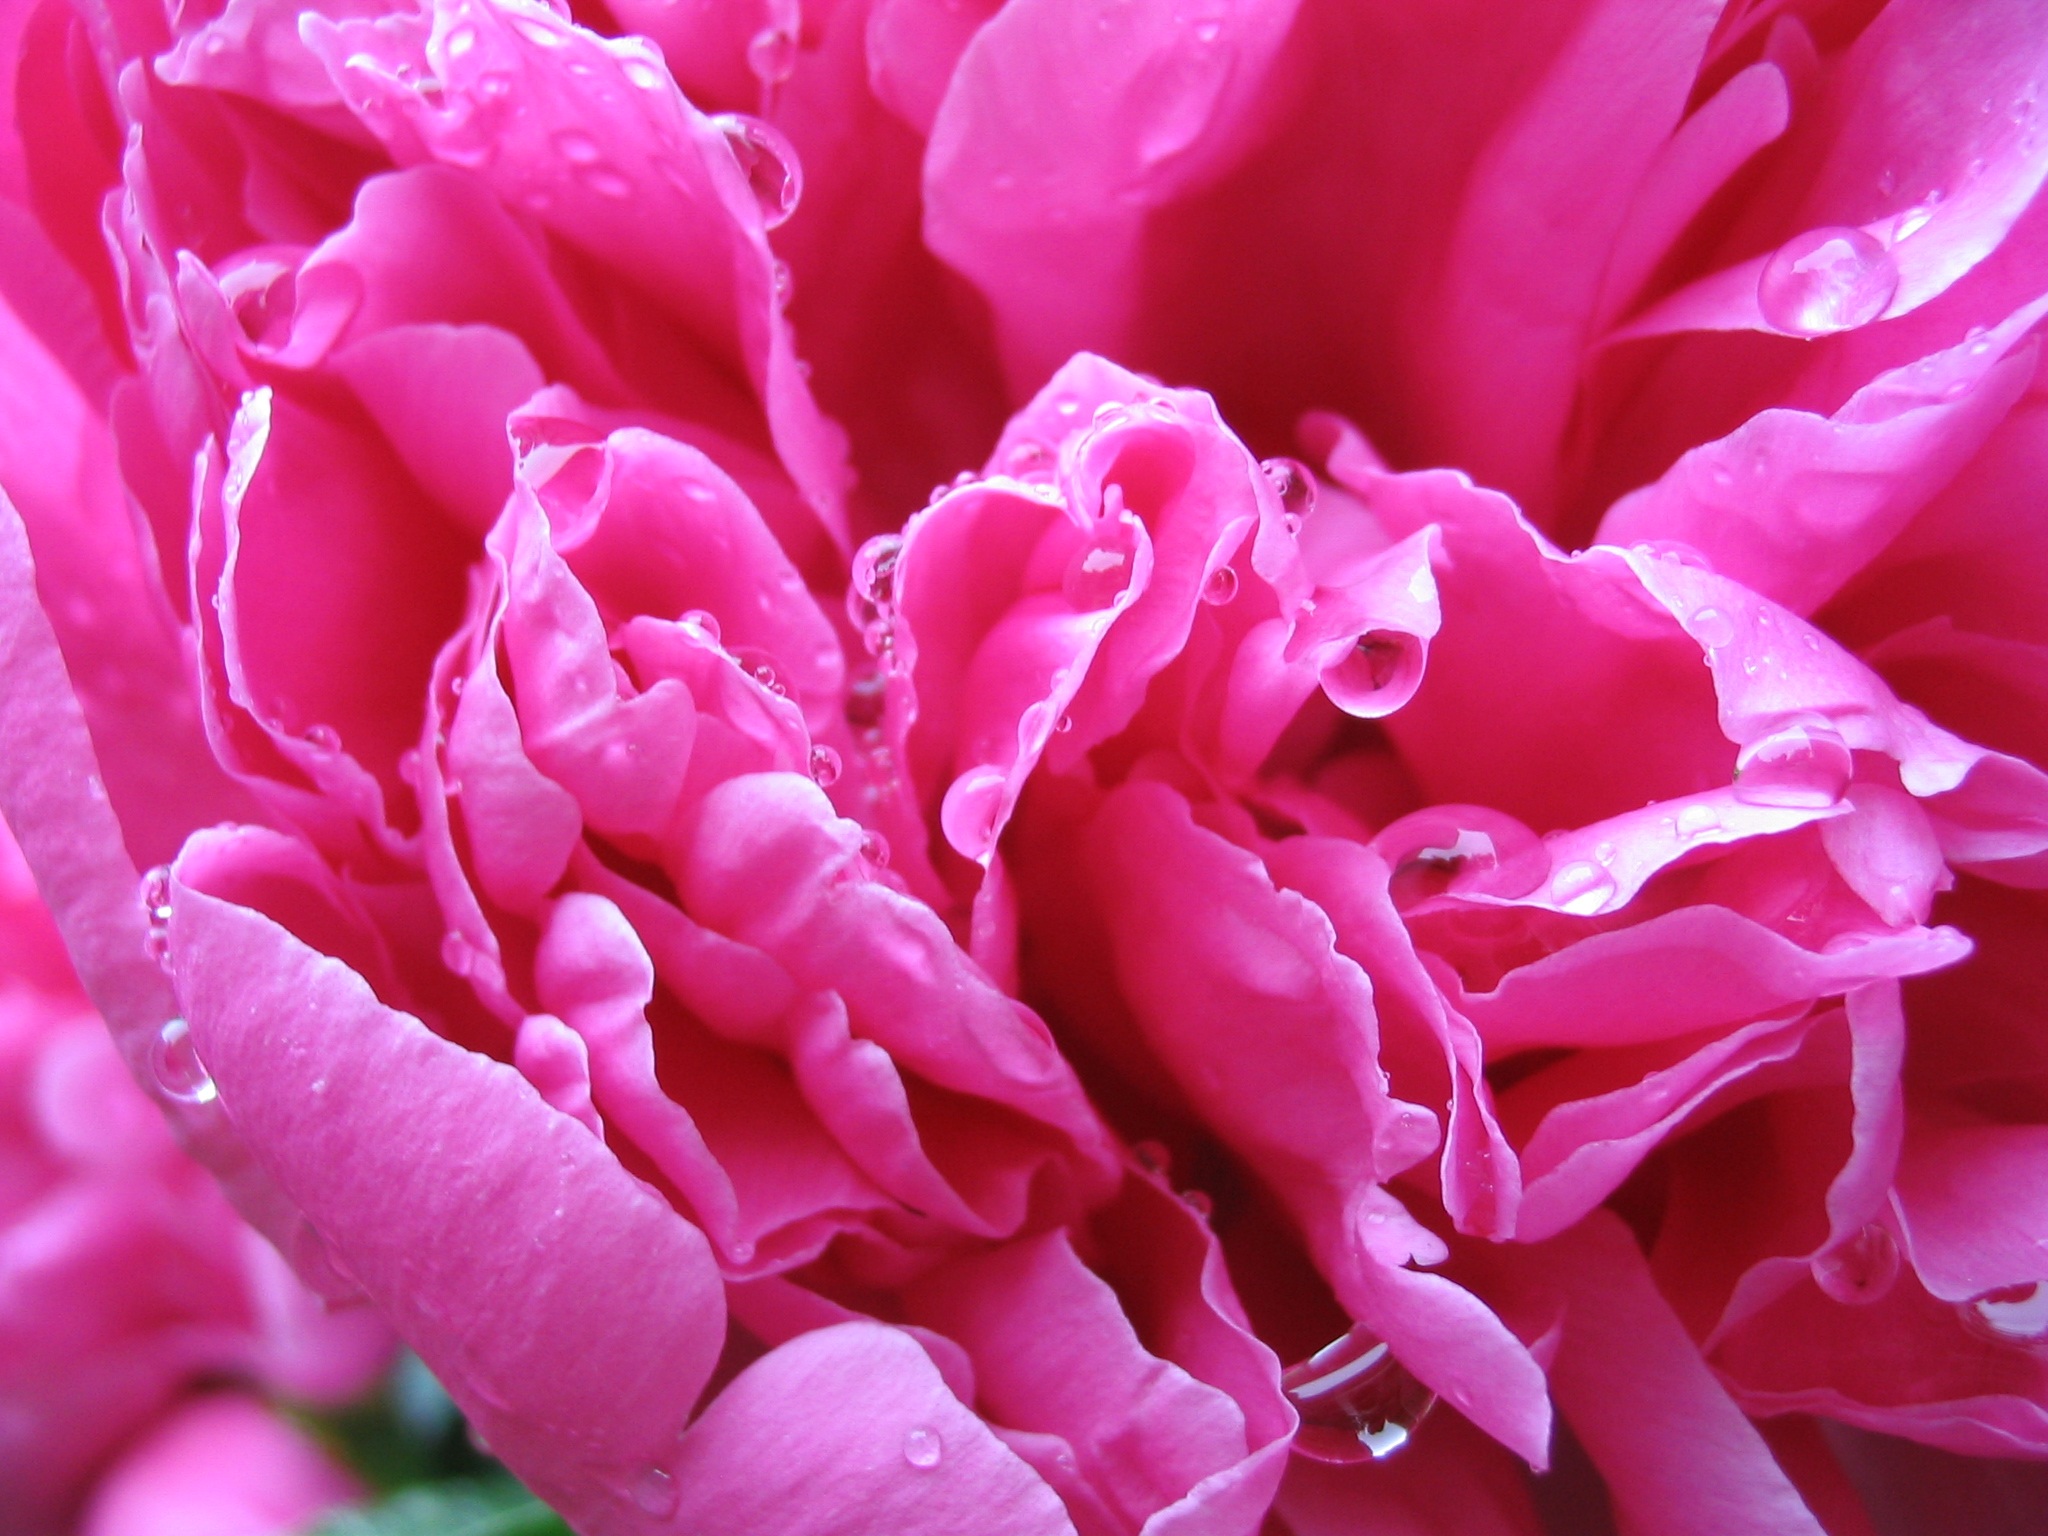
blossom, plant, flower, petal, rose, pink, rose petals, peony, floribunda, macro photography, flowering plant, garden roses, rose family, land plant, rosa centifolia